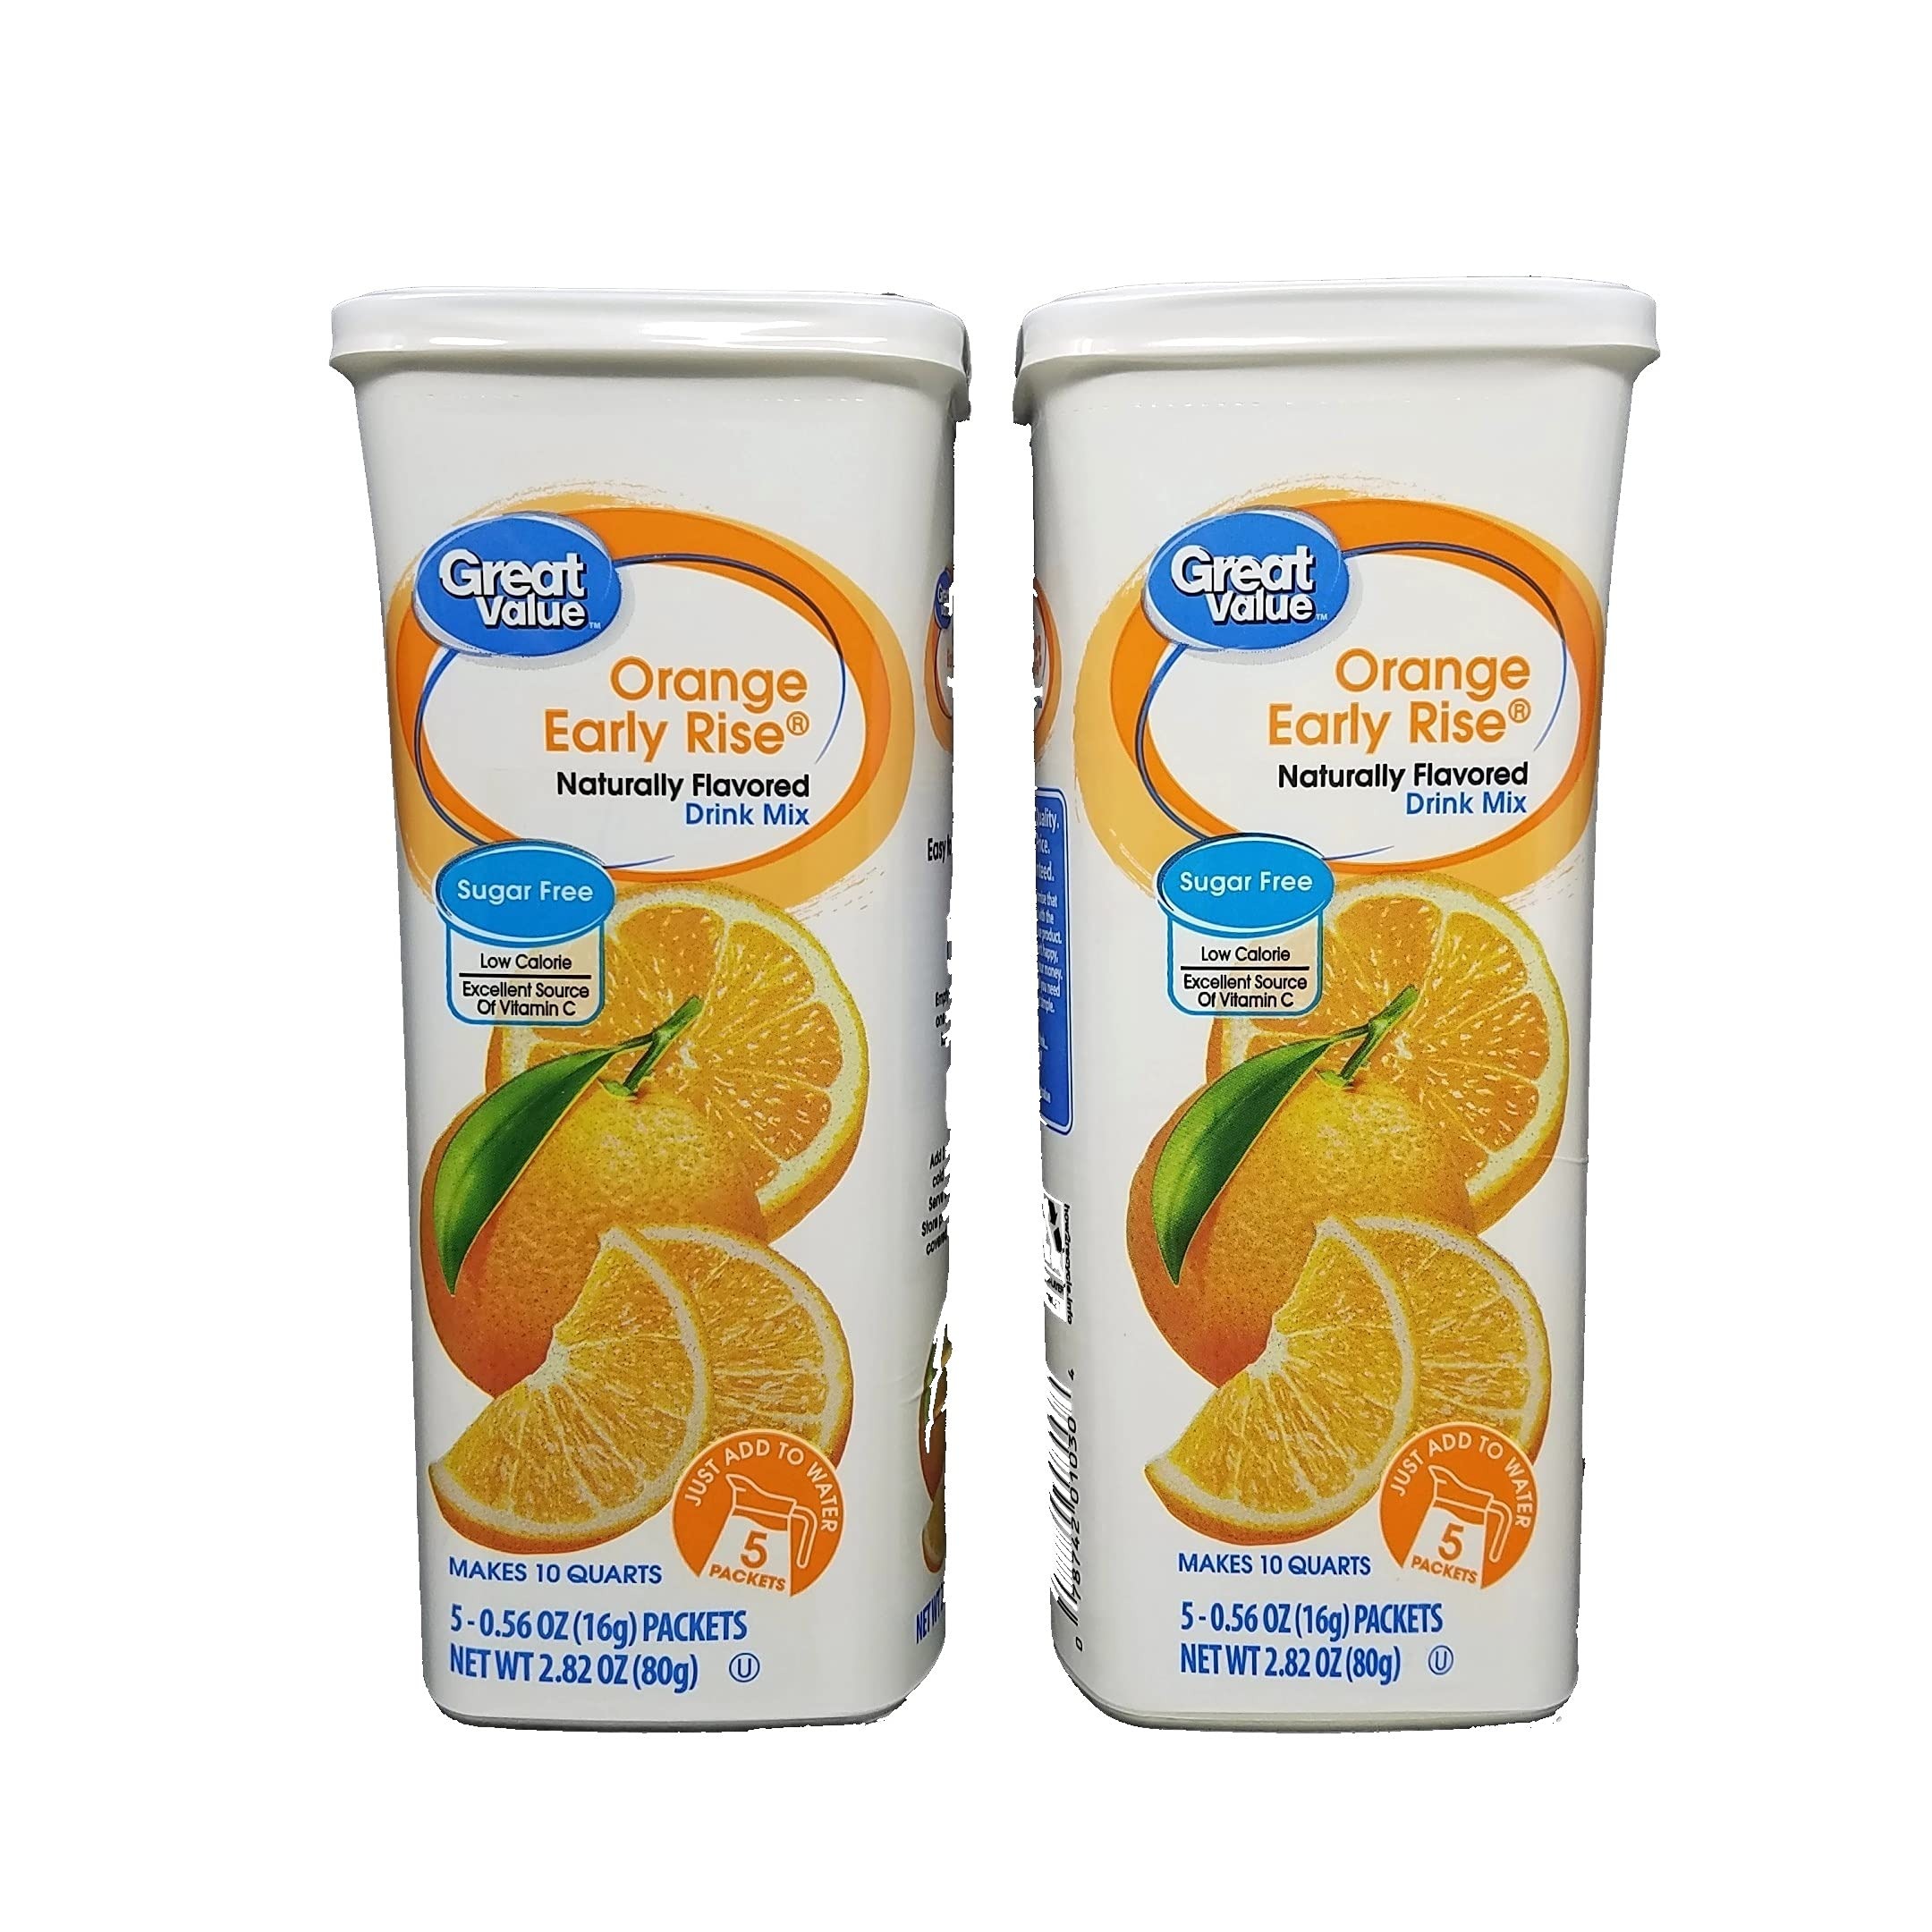
Item Name: Great Value Orange Early Rise Drink Mix, 5 Count (Pack of 2)
Bullet Point: Great Value Orange Early Rise Drink Mix, 5 count (Pack of 2)
Product Description: Great Value Orange Early Rise Drink Mix, 5 count (Pack of 2)Low-calorie, Makes 10 quarts Naturally flavored,Fully satisfied with the taste and quality, Kosher
Value: 5.64
Unit: Ounce

Price: 2.37